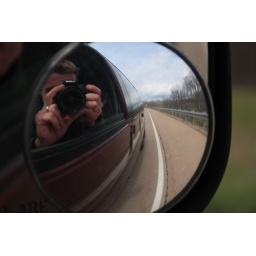
me.. taking a picture of myself in a fisheye mirror while going down the road